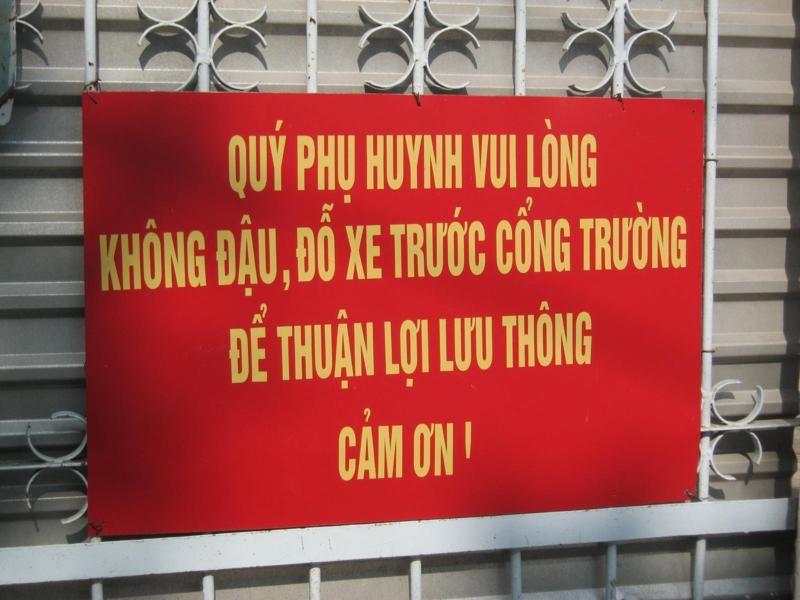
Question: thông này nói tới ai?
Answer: tới phụ huynh